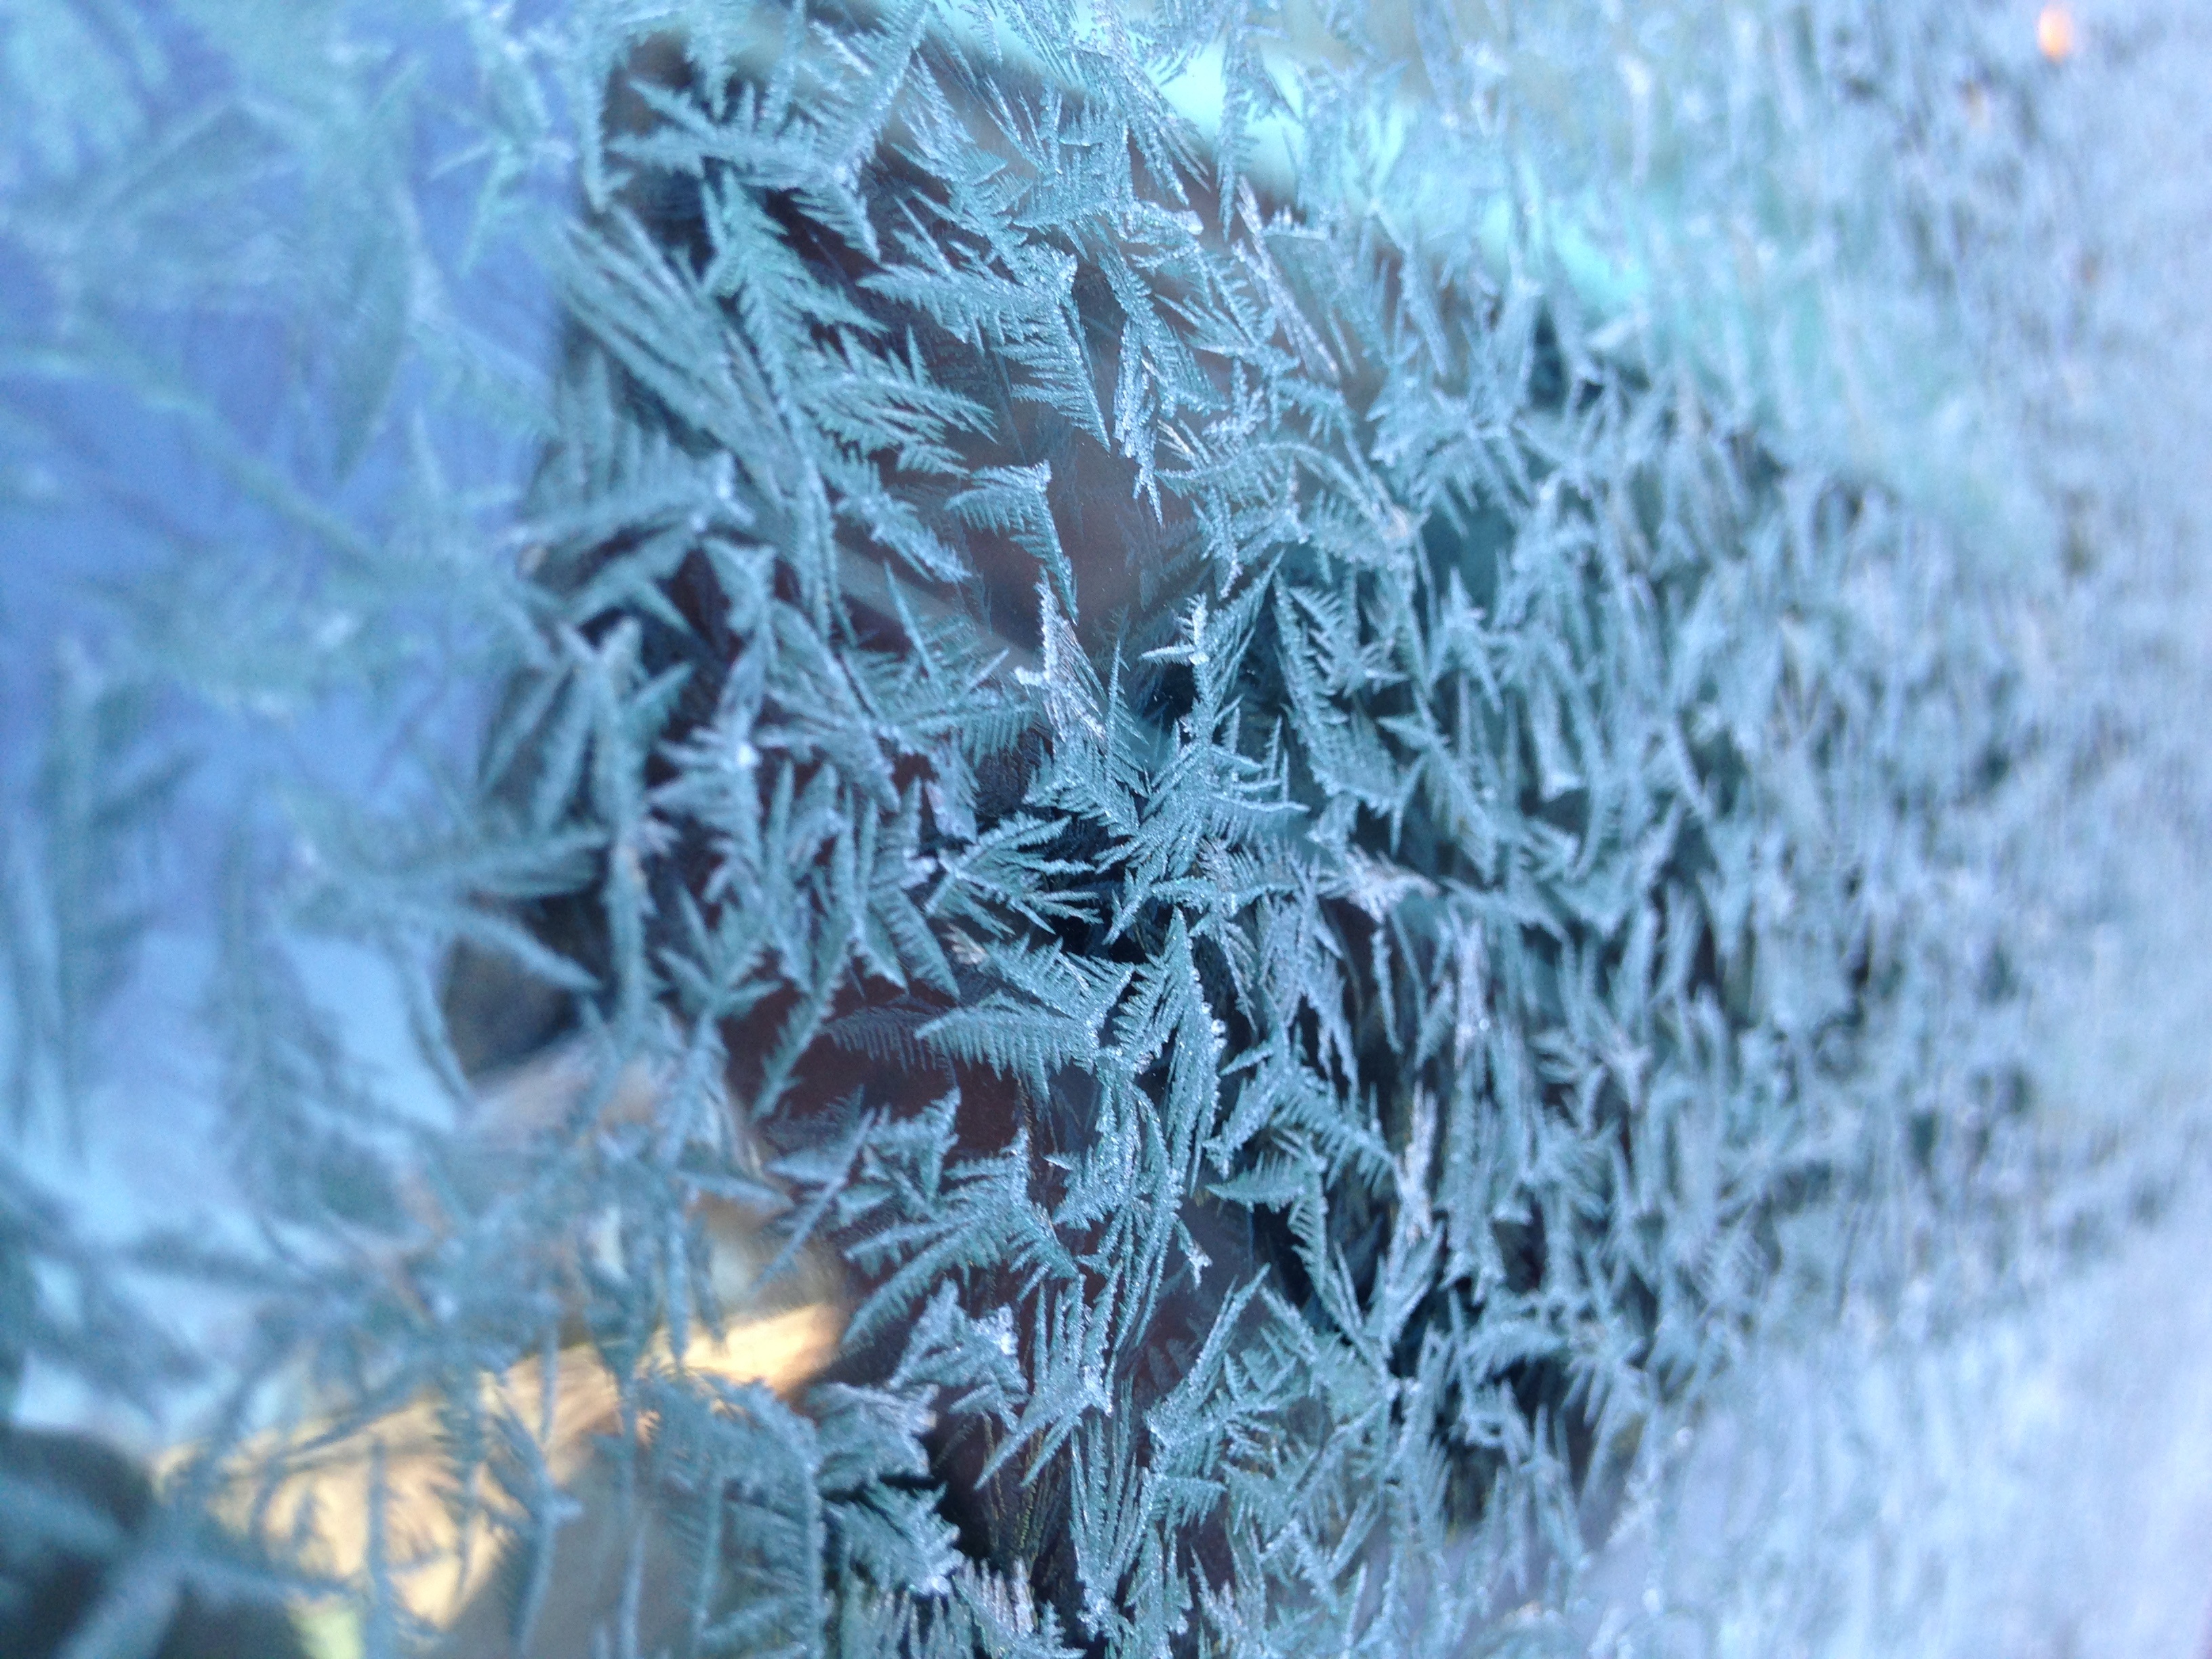
tree, branch, snow, winter, leaf, frost, ice, weather, season, spruce, freezing, macro photography